The City in the Autumn Stars

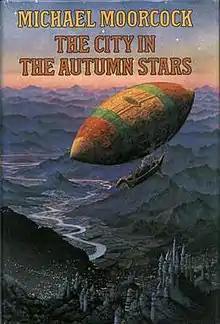
dust-jacket from the first edition

The City in the Autumn Stars: Being a Continuation of the Story of the Von Bek Family and Its Association With Lucifer, Prince of Darkness is a science fantasy novel by British author Michael Moorcock. The second book in the Von Bek trilogy, it was published by Grafton in 1986. The story centres on the characters of Manfred von Bek, a descendant of Ulrich von Bek, who is also the protagonist of the previous book in the series ("The War Hound and the World's Pain") and Libussa Cartagena y Mendoza-Chilperic, the Duchess of Crete, along with their journey to the mystical Mittelmarch, and their search for the Holy Grail.